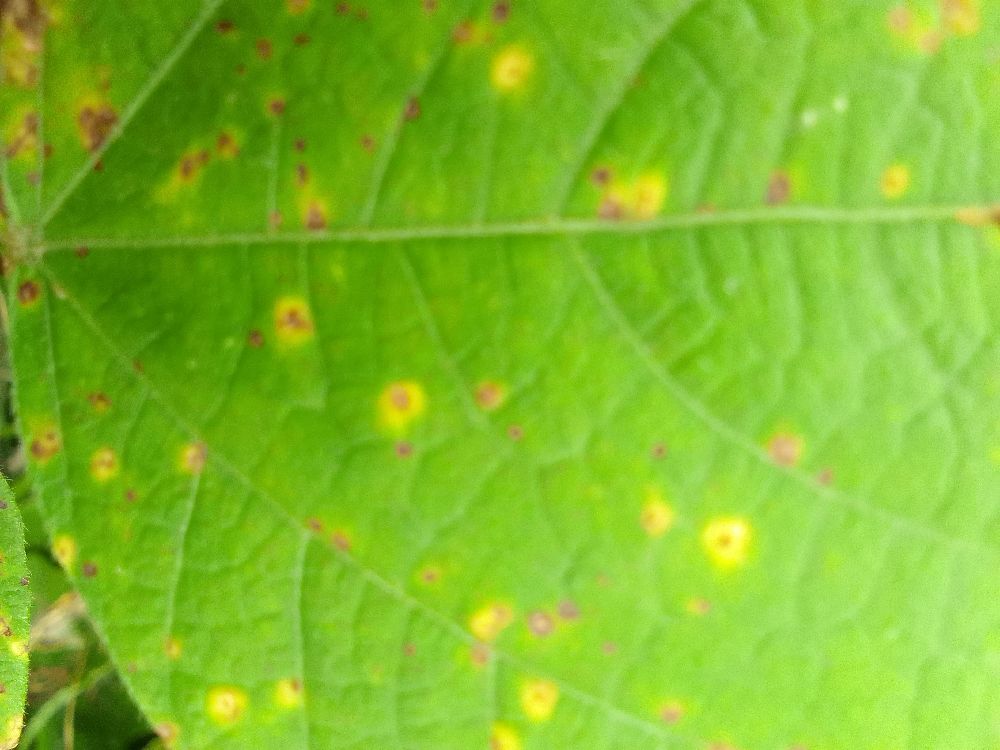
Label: rust